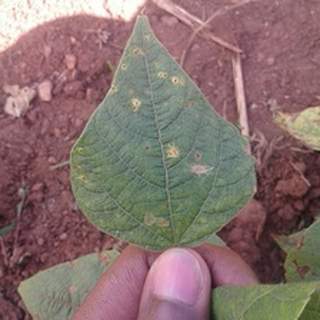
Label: bean_rust